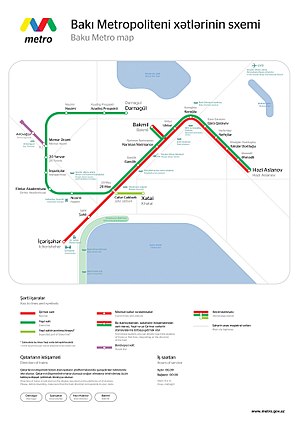
Baku Metro
Baku Metro er en undergrundsbane i Baku, hovedstaden i Aserbajdsjan.